Angels Flight (novel)

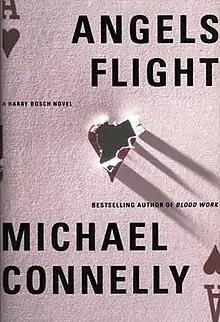
Hardcover edition

Angels Flight is the eighth novel by American crime author Michael Connelly, and the sixth featuring the Los Angeles detective Hieronymus "Harry" Bosch.